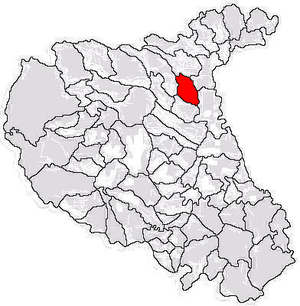
Movilița est une commune de Roumanie située dans le județ de Vrancea. Il est composé de cinq villages : Diocheți-Rediu, Frecăței, Movilița, Trotușanu et Văleni.